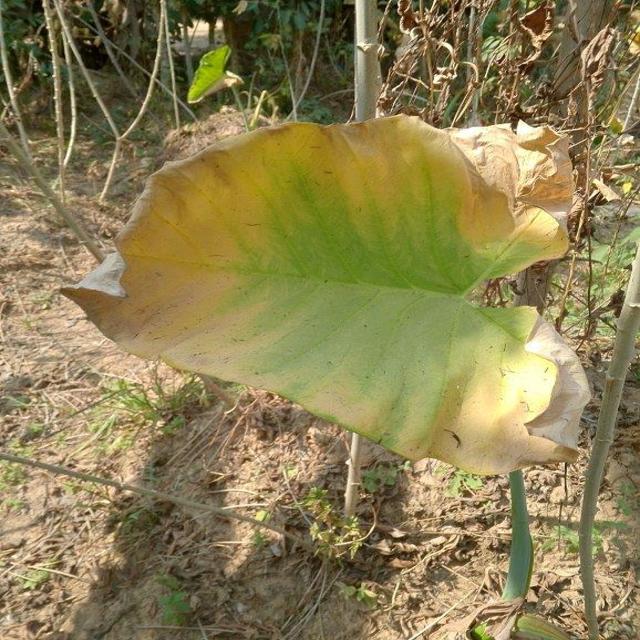
Label: Late_Blight